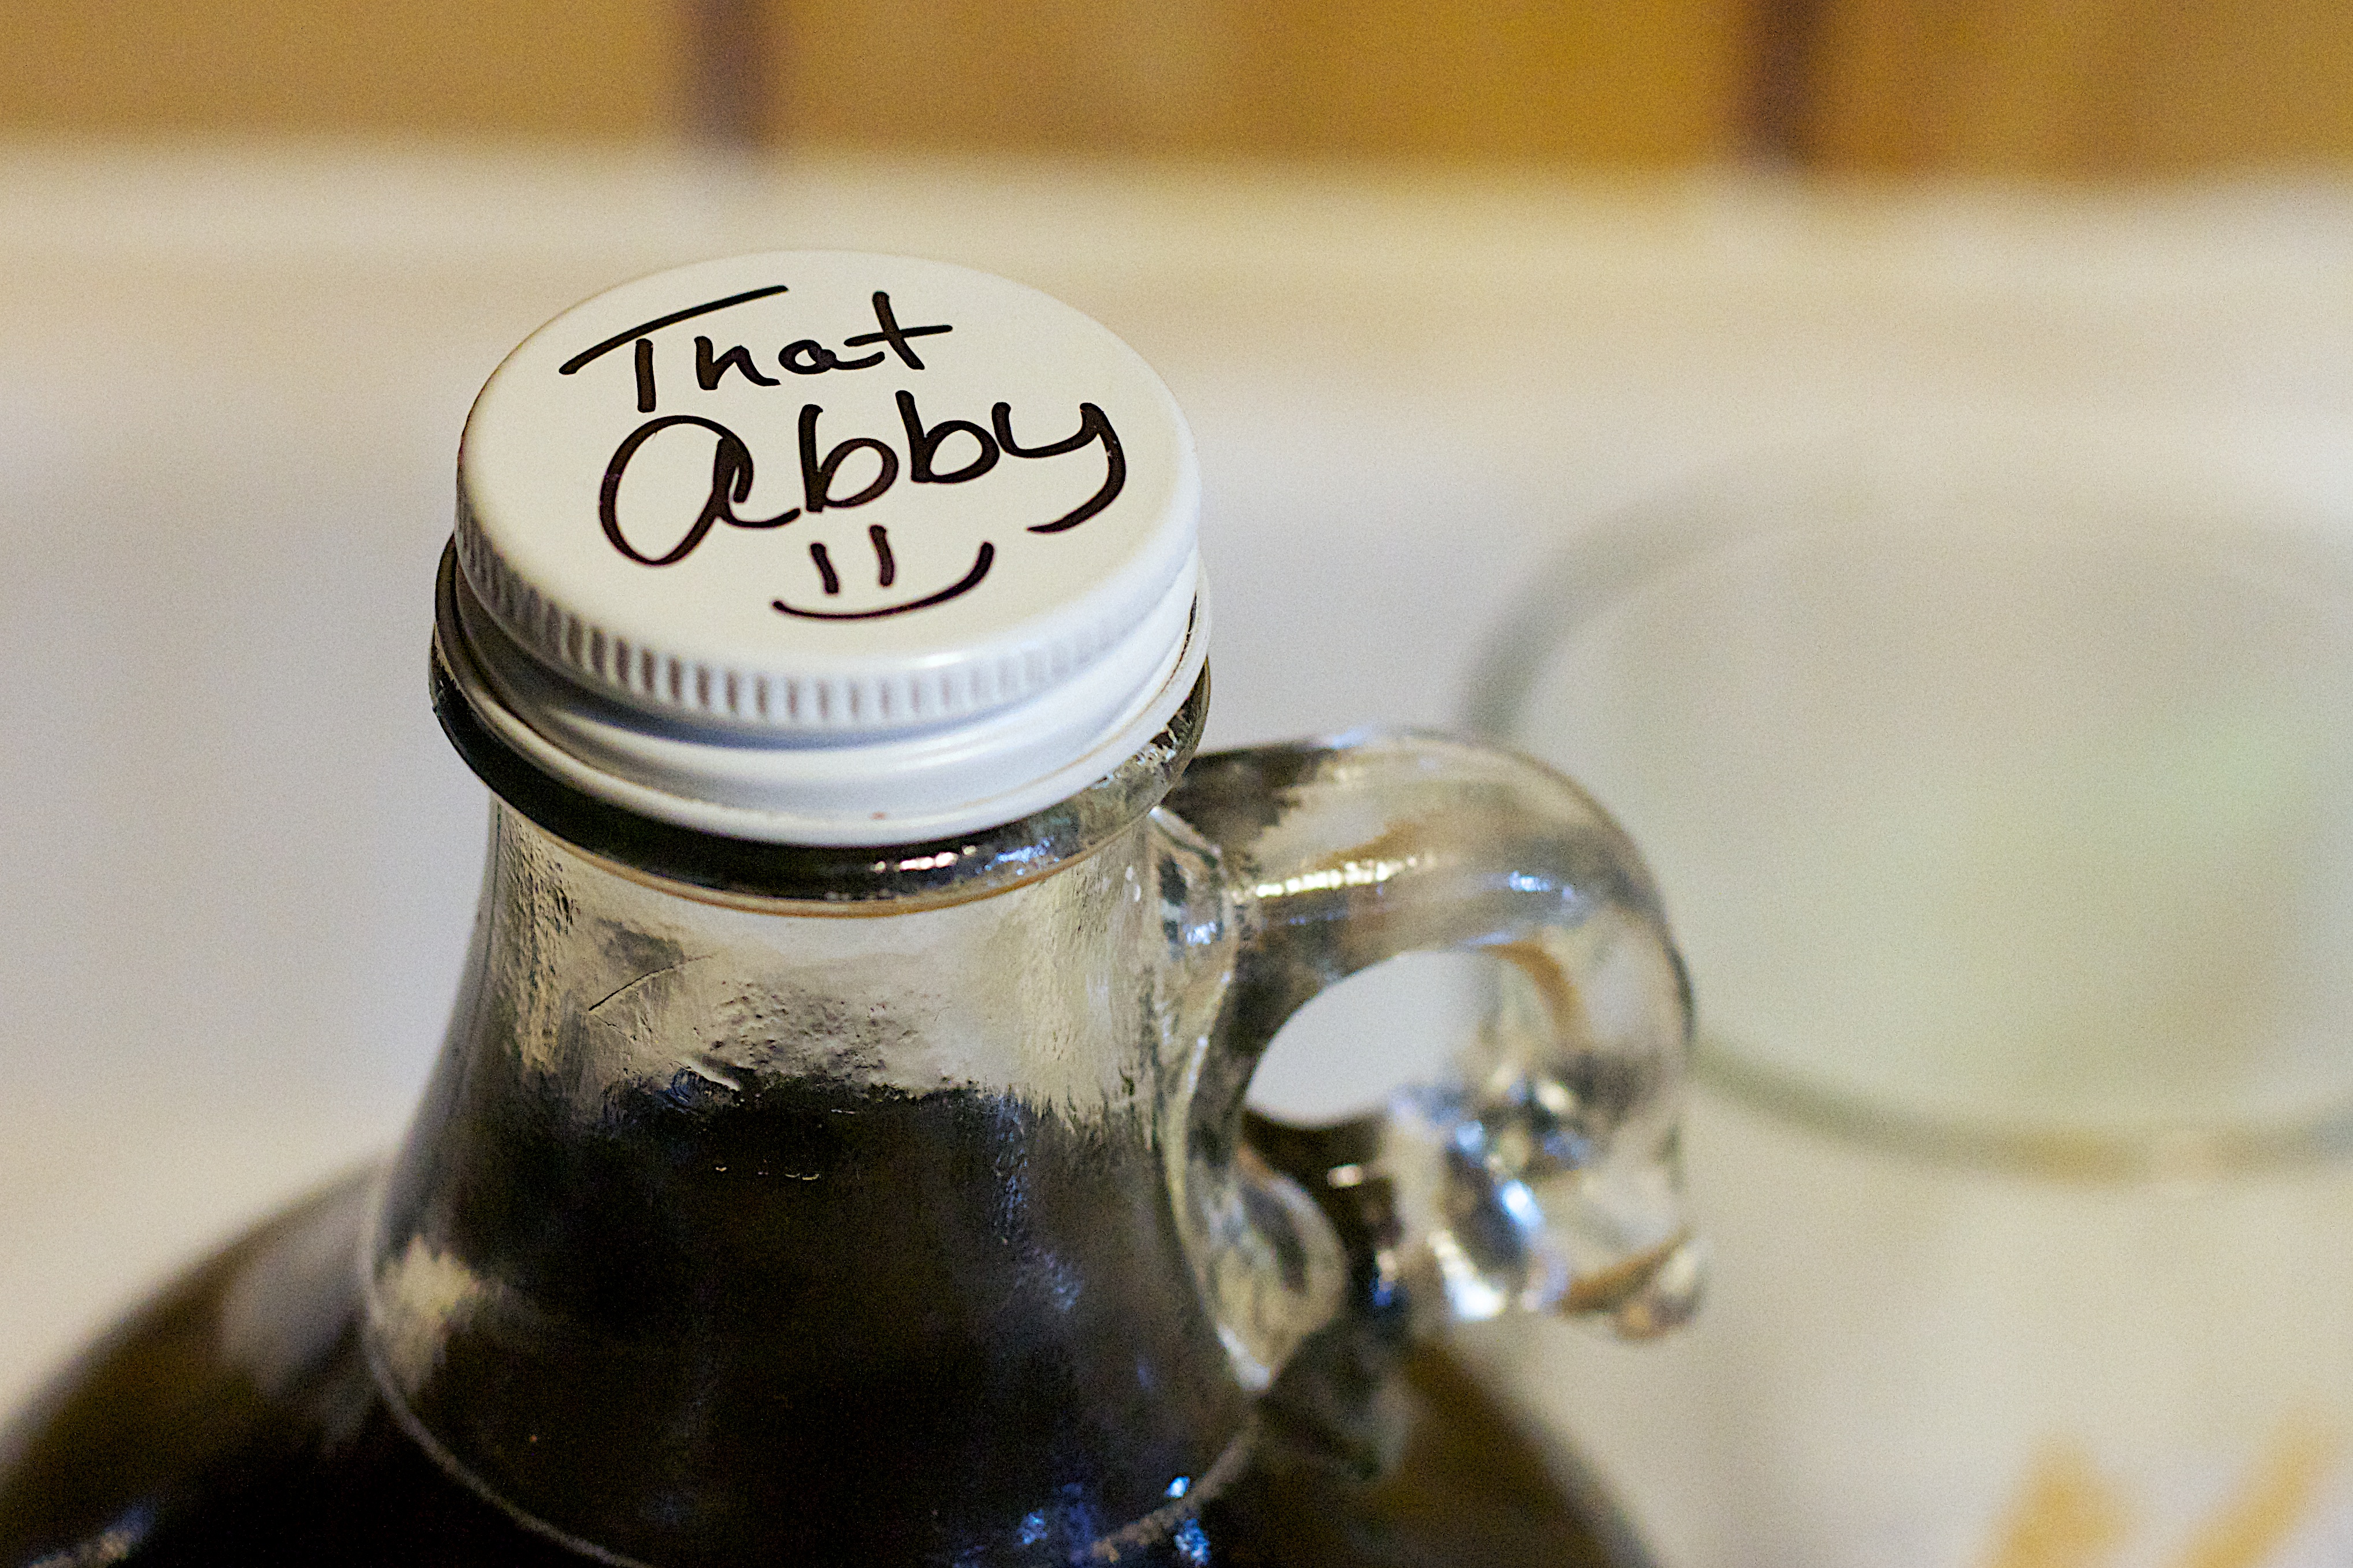
drink, bottle, beer, 2012366, flavor, drinkware